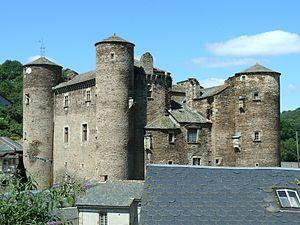
Château de Coupiac
Le château de Coupiac se trouve sur la commune de Coupiac dans l'Aveyron.
Cet article recense les monuments historiques de l'Aveyron, en France.
Coupiac est une commune française située dans le département de l'Aveyron, en région Occitanie.